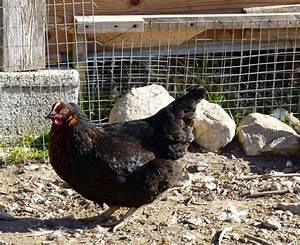
Label: gallina